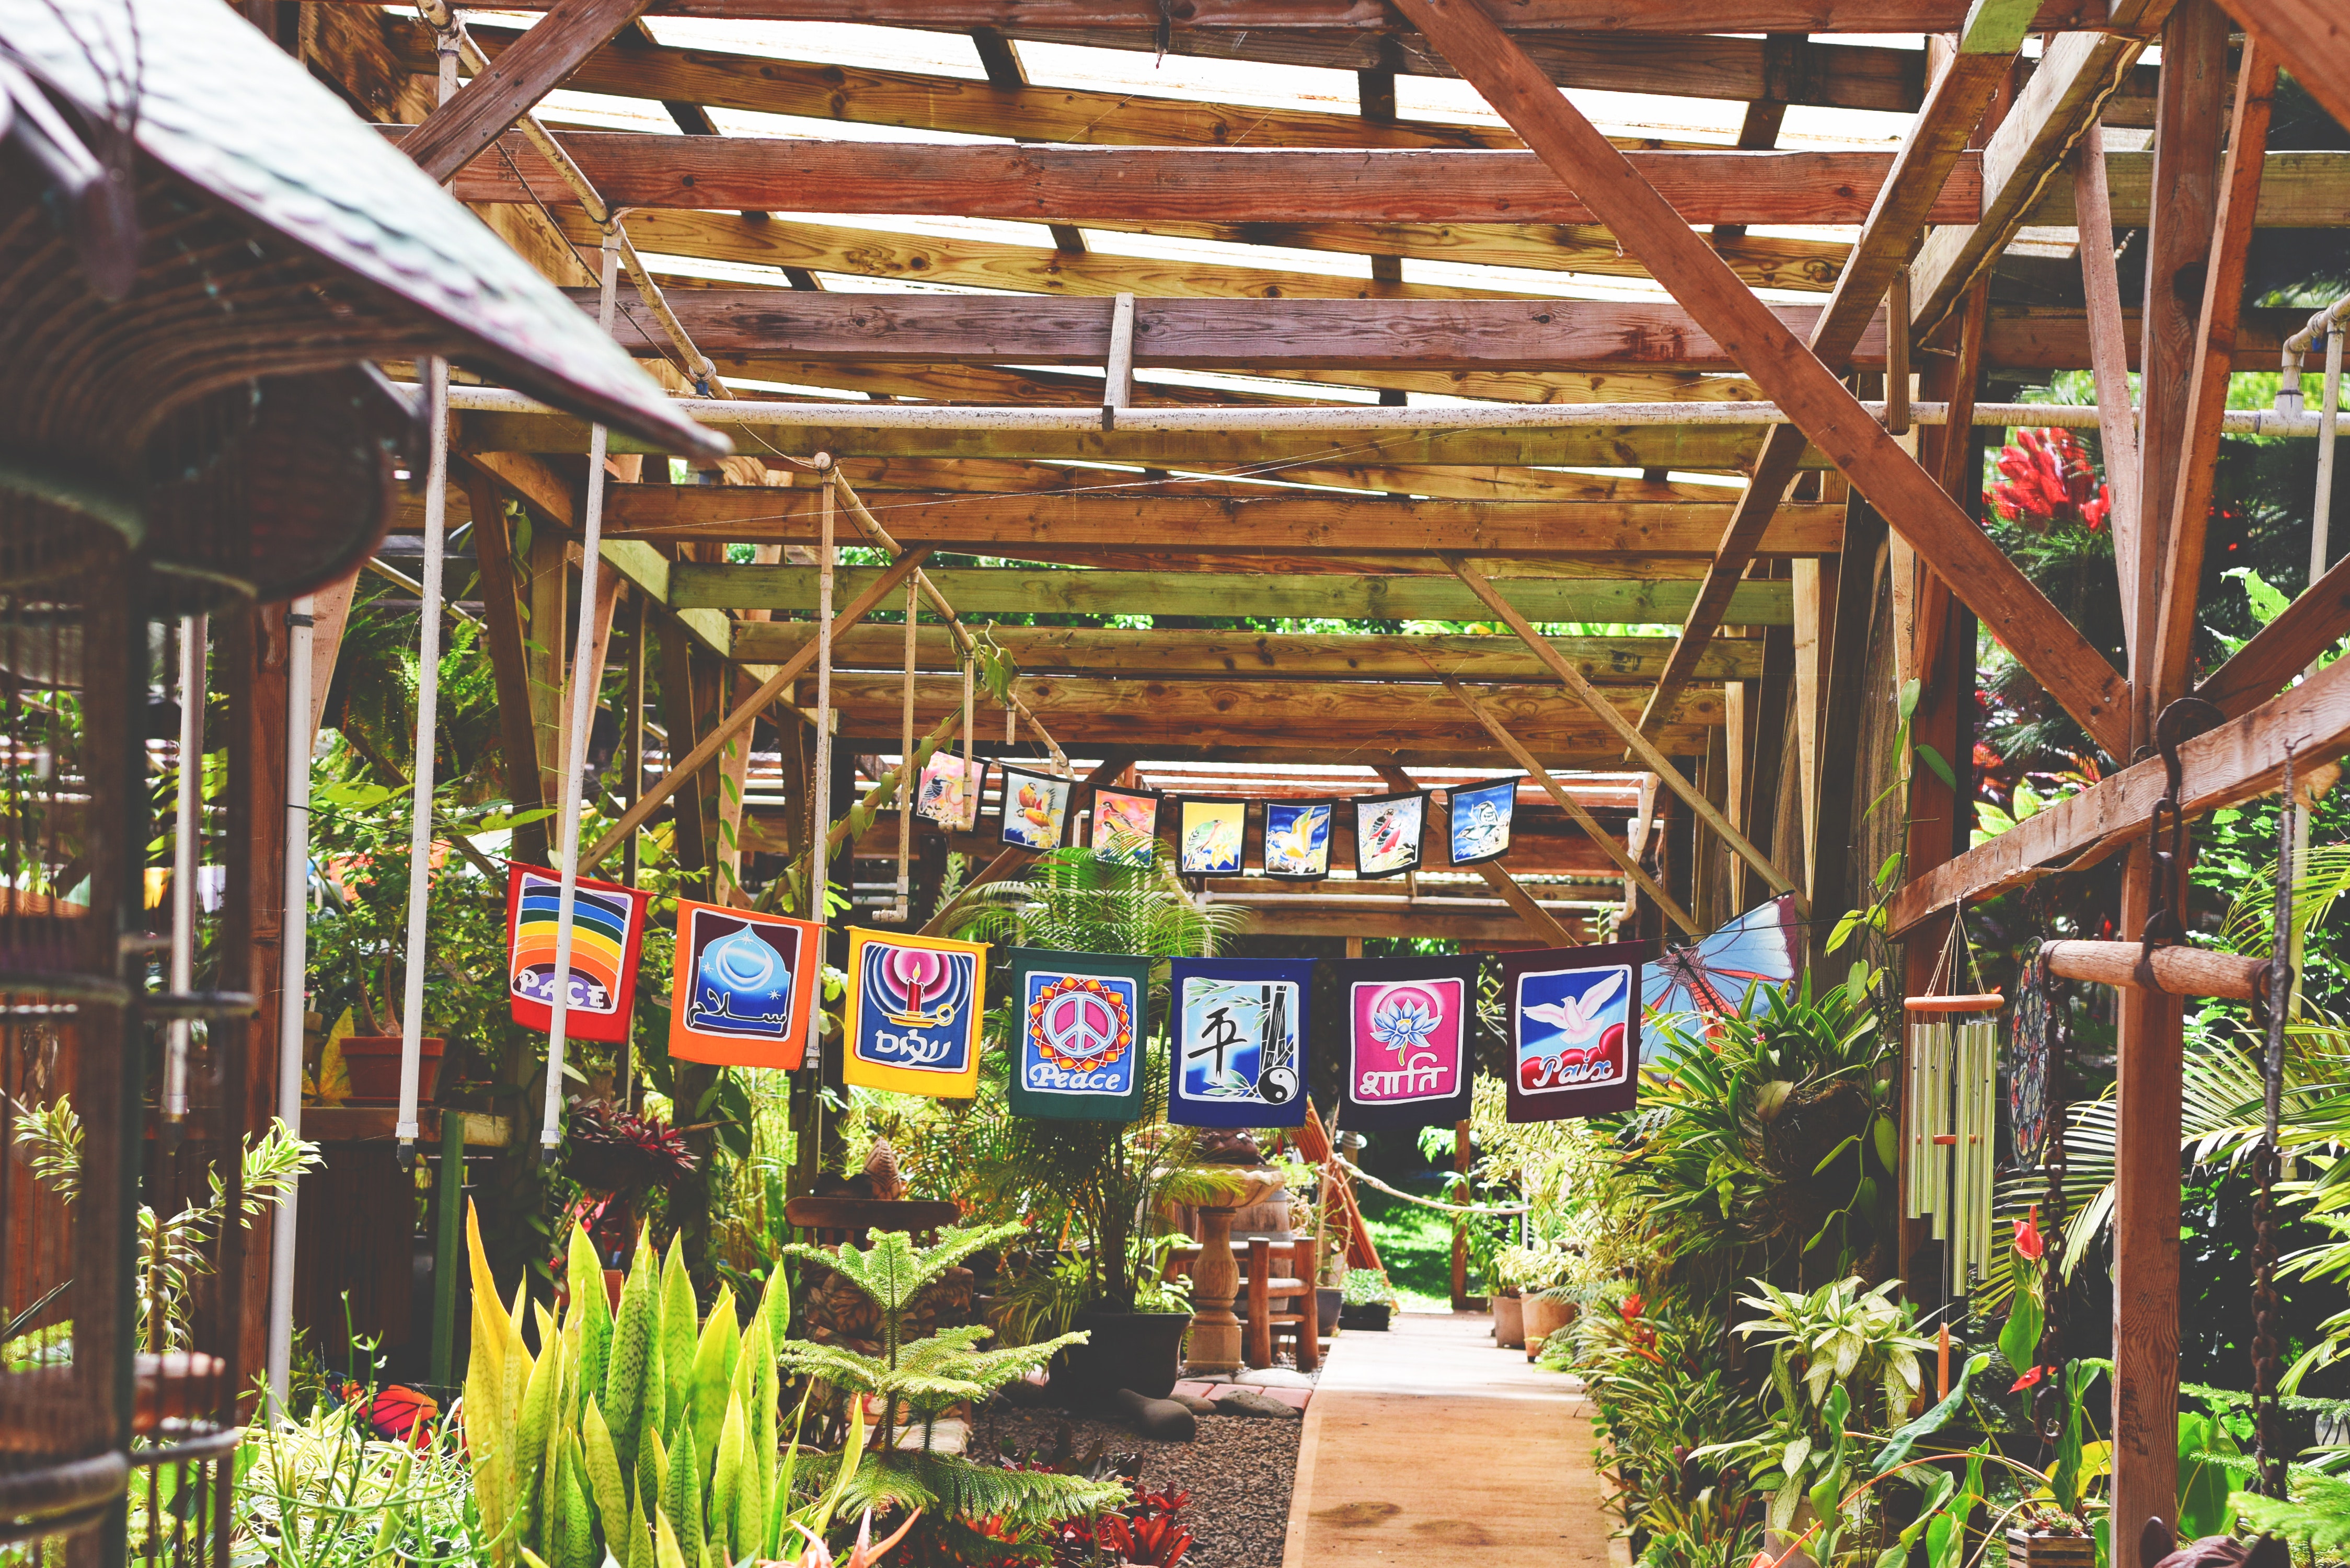
botany, pergola, building, garden, plant, home, greenhouse, real estate, roof, house, room, flower, wood, landscape, outdoor structure, botanical garden, backyard, shade